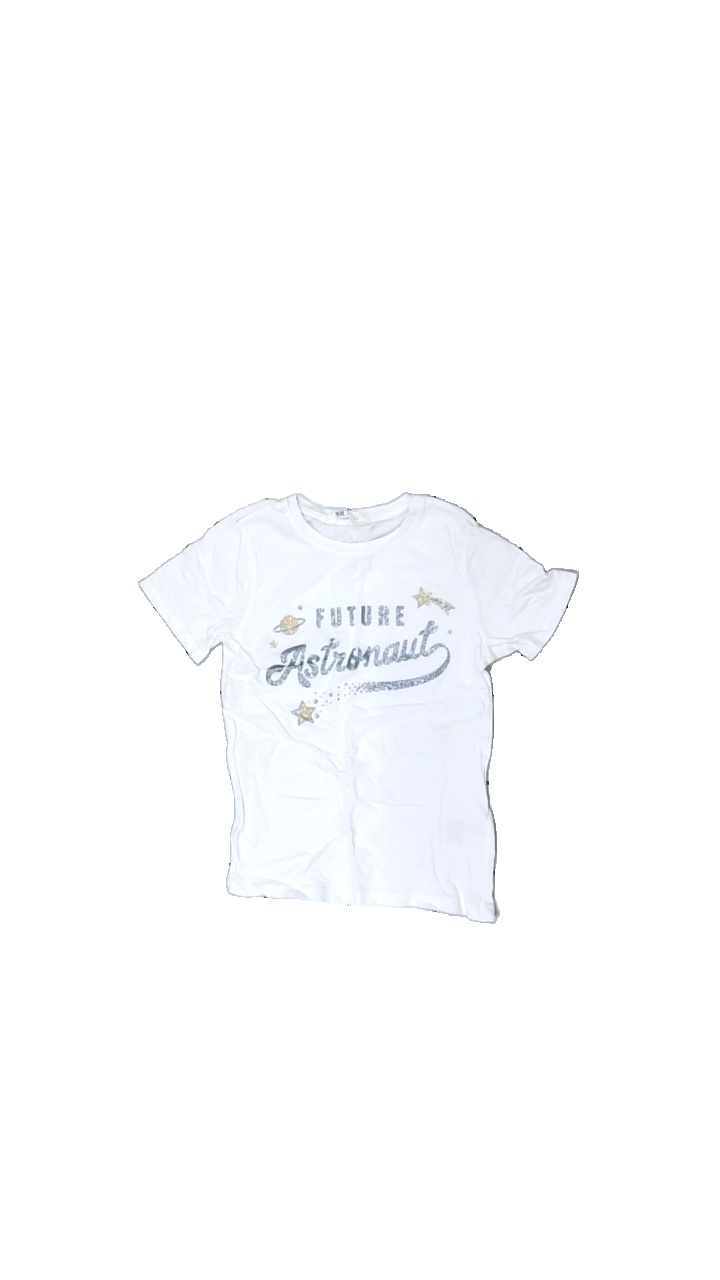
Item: T-shirt (Ladies)
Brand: H&m
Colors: White
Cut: Regular, C-collar
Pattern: Other
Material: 100% cotton
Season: All
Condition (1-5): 3
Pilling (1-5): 3
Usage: Reuse
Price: <50